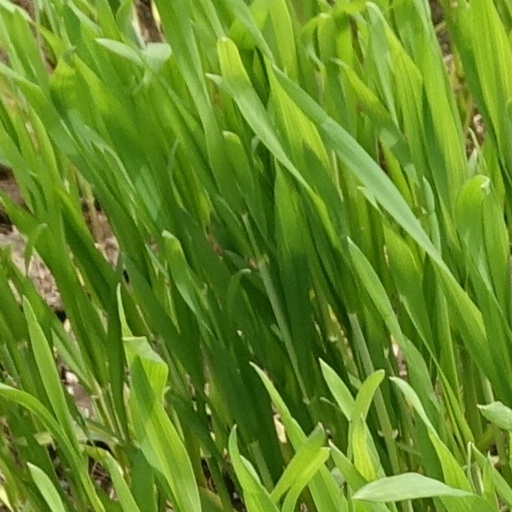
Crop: wheat